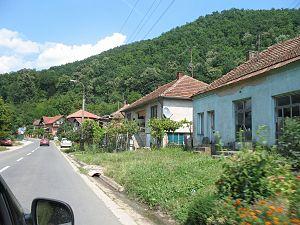
Mosna est un village de Serbie situé dans la municipalité de Majdanpek, district de Bor. Au recensement de 2011, il comptait 723 habitants.